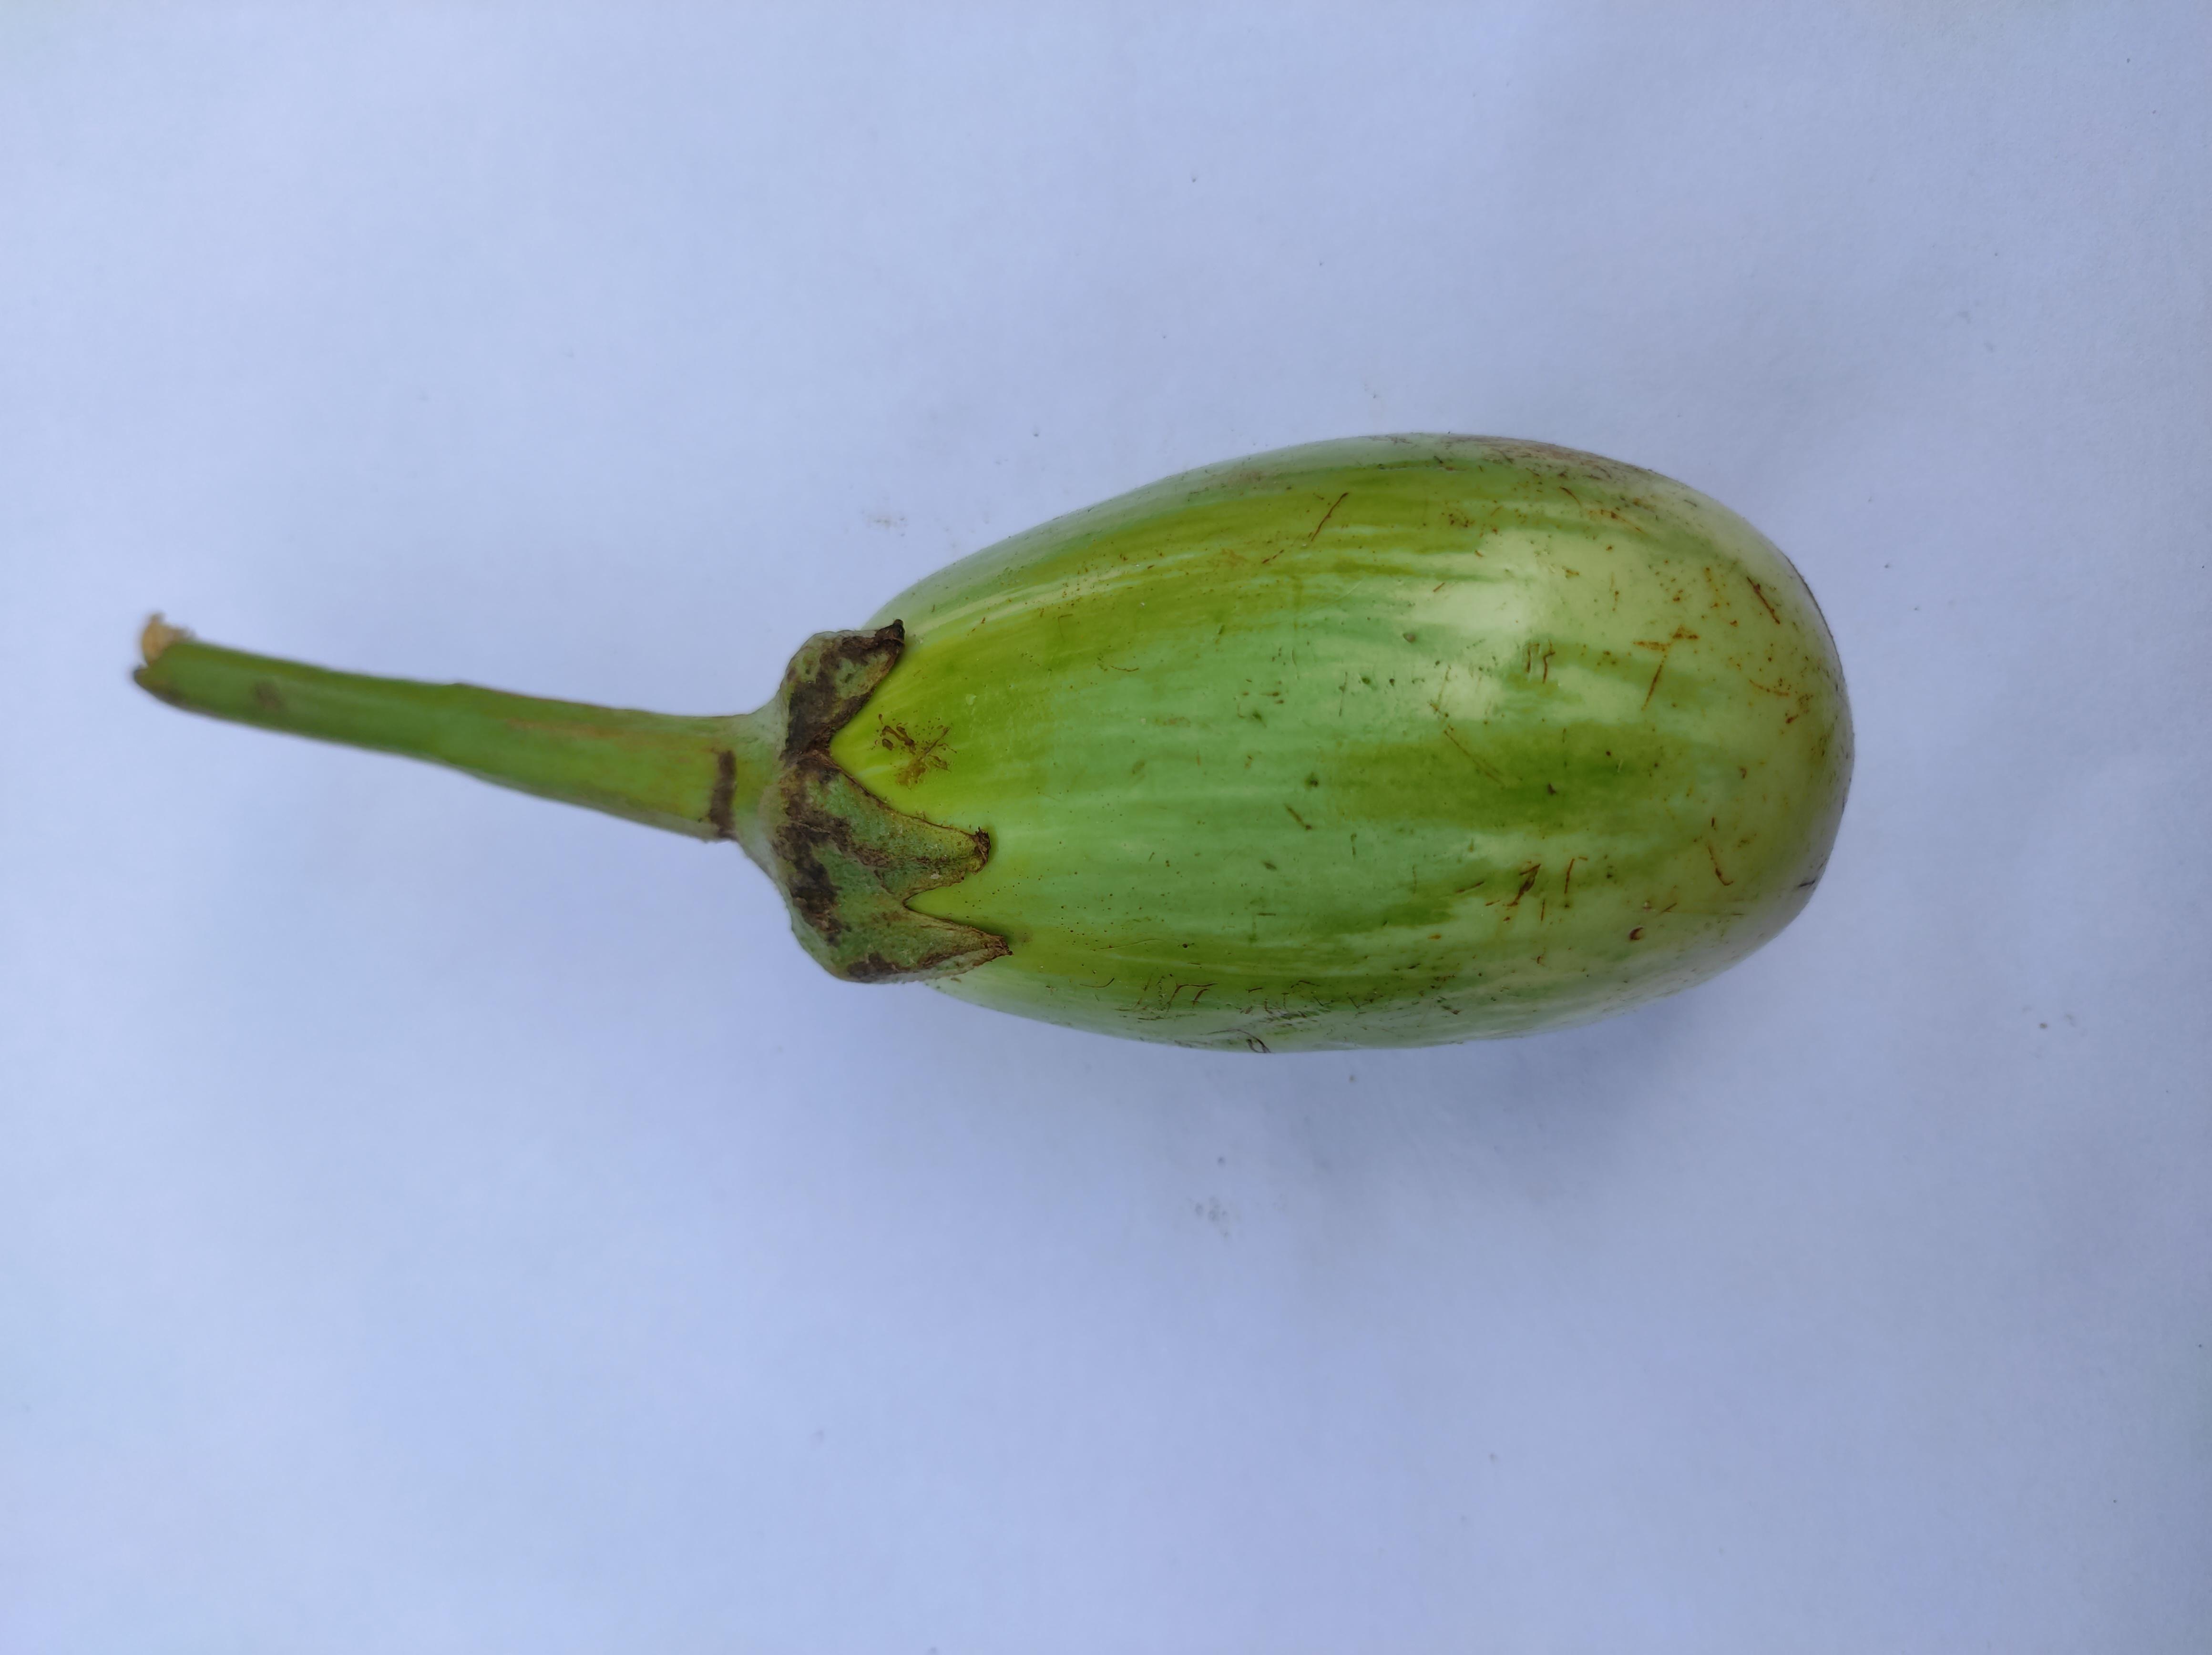
Label: Brinjal